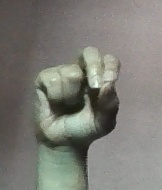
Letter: gaaf